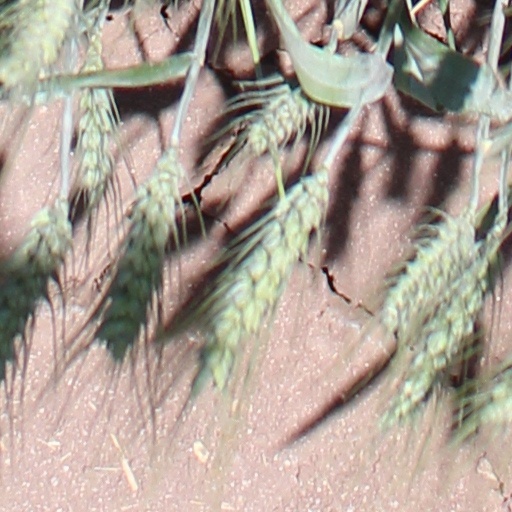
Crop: wheat